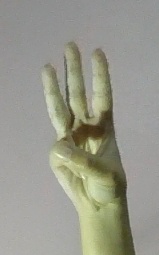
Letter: thaa